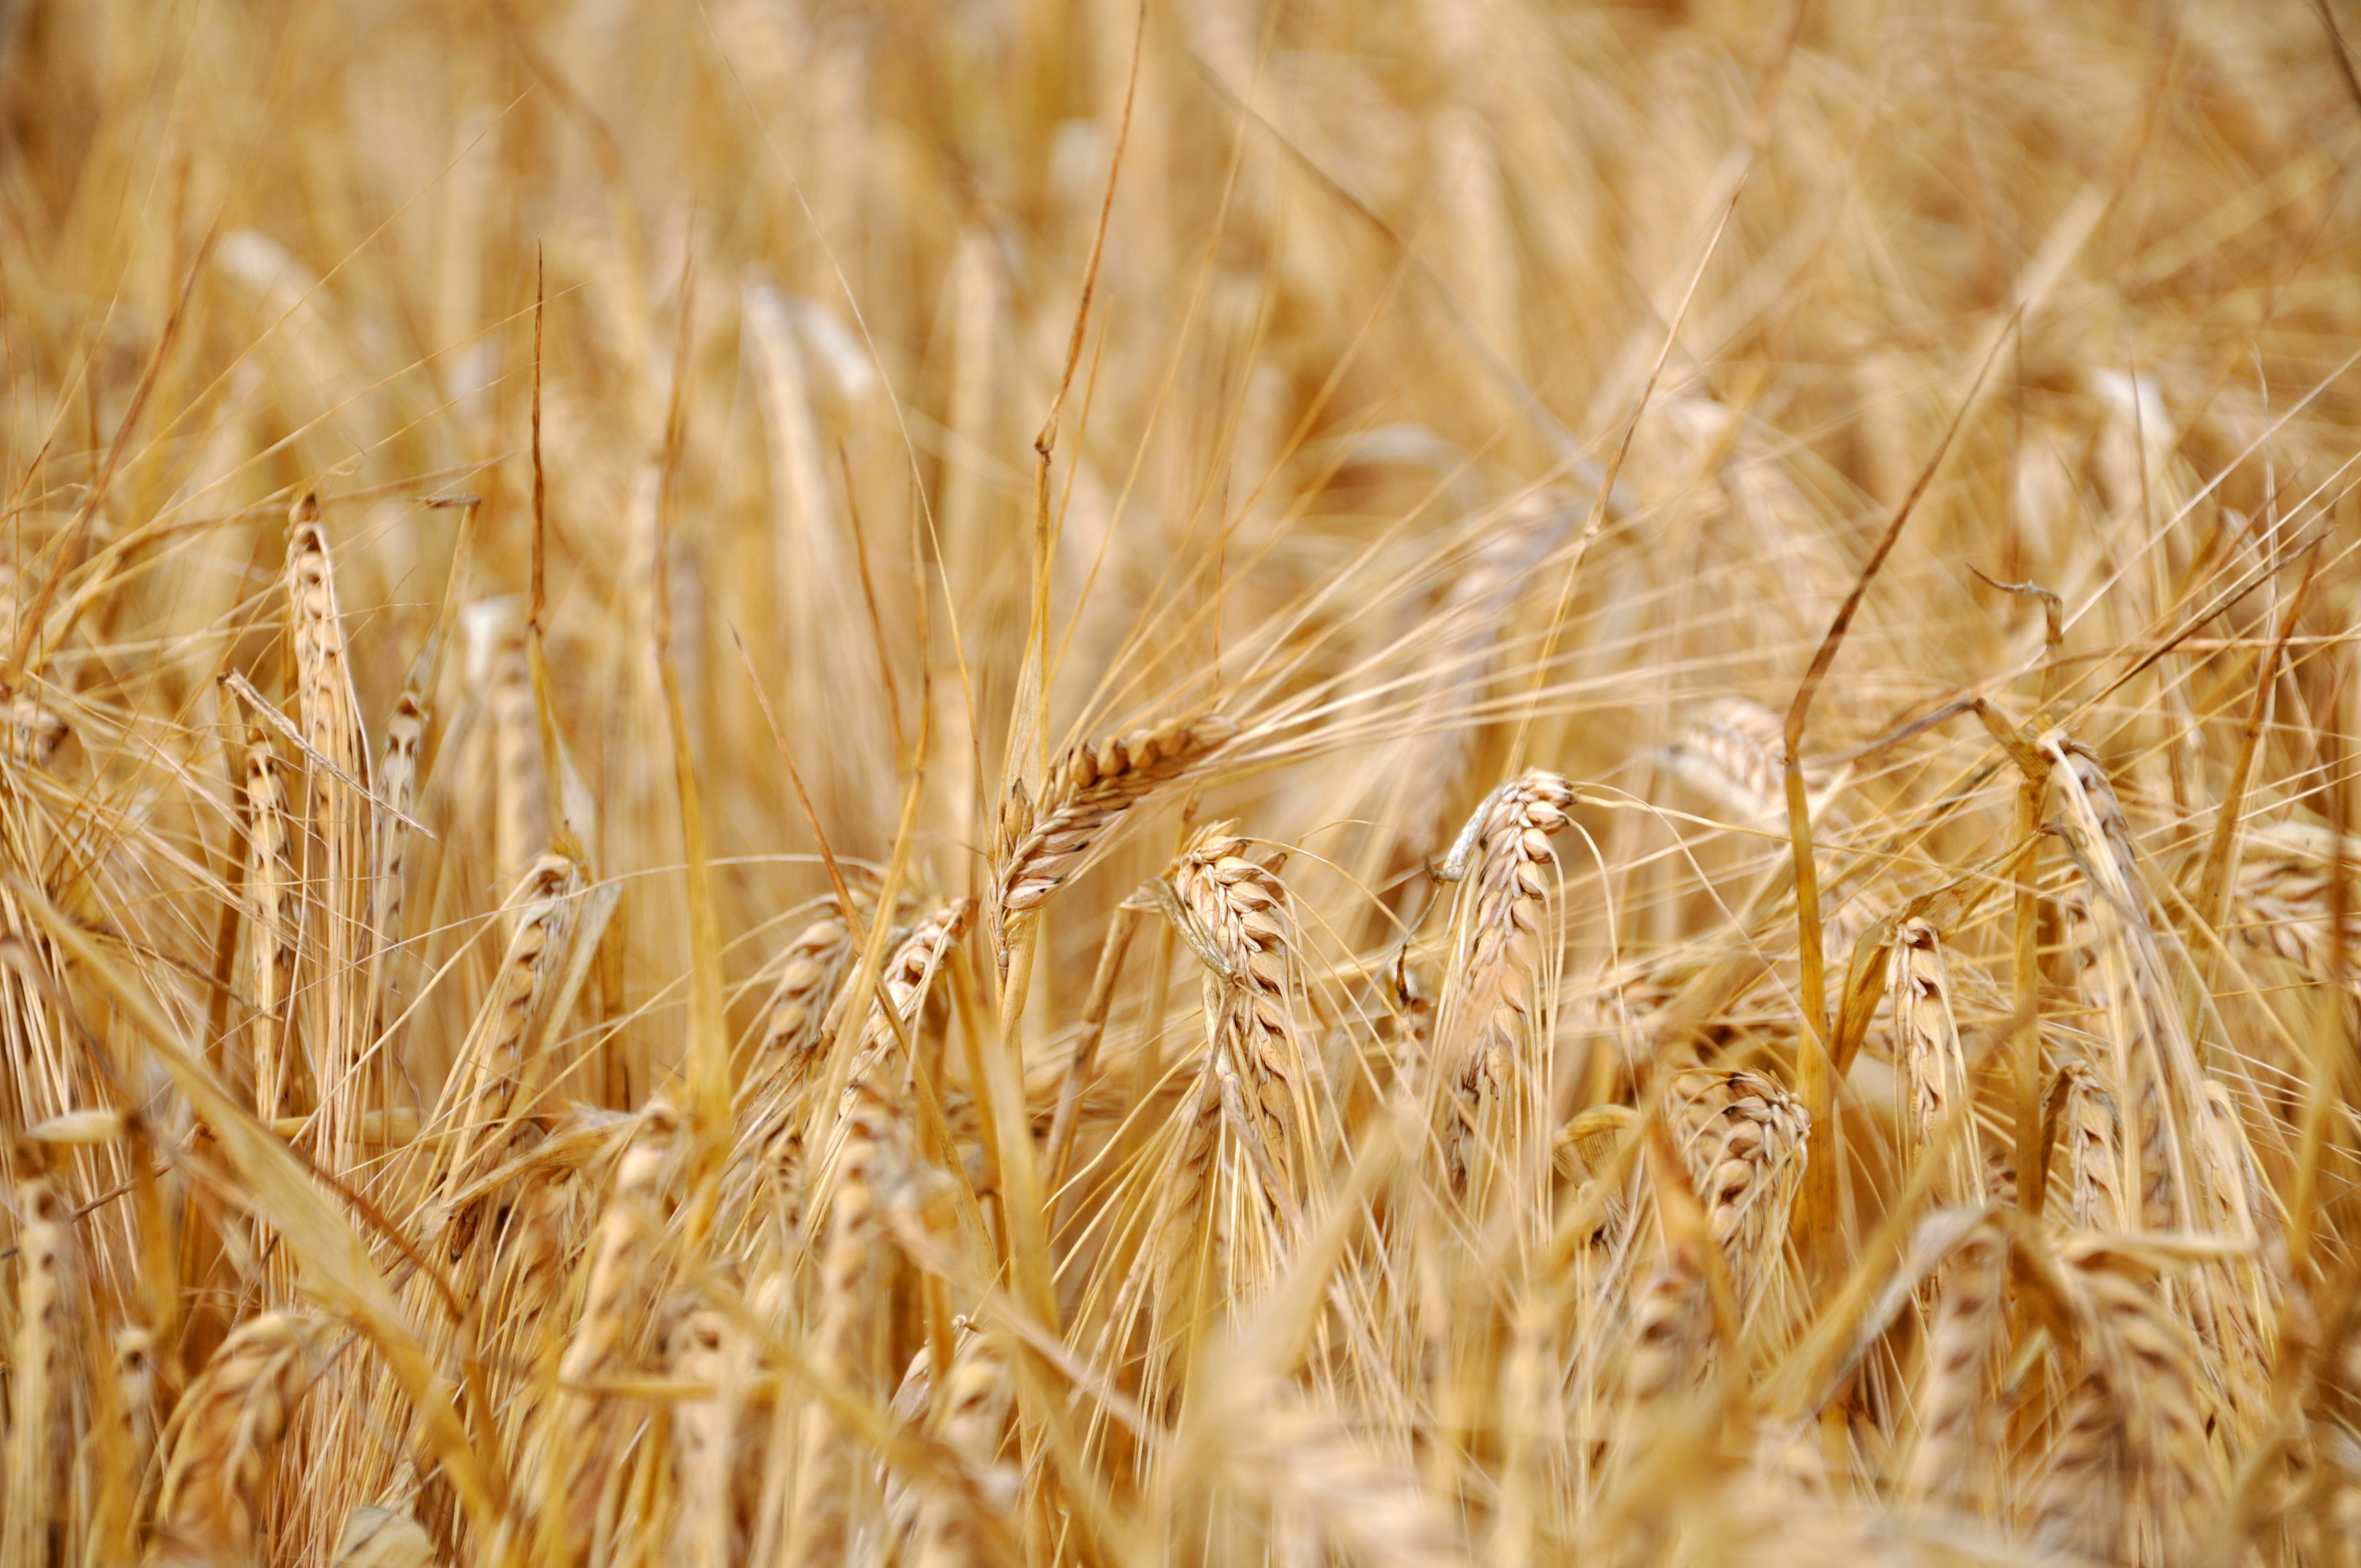
grass, plant, field, barley, wheat, food, agriculture, close up, rye, flowering plant, commodity, emmer, triticale, hordeum, grass family, plant stem, land plant, food grain, einkorn wheat